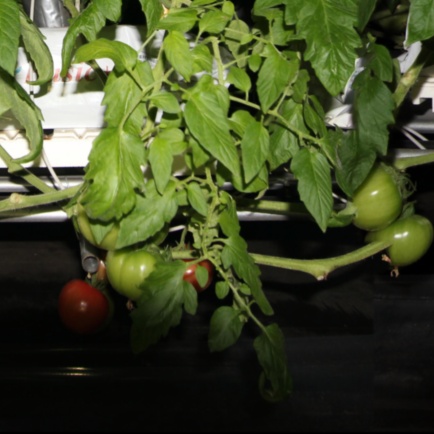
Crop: tomato